Philippe Herreweghe

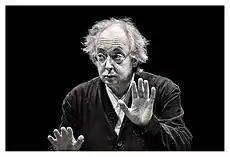
Herreweghe conducting (2011)

Philippe Maria François Herreweghe, Knight Herreweghe (born 2 May 1947) is a Belgian conductor and choirmaster.